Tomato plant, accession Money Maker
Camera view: tilt-top (135 deg); turntable rotation: 90 degrees
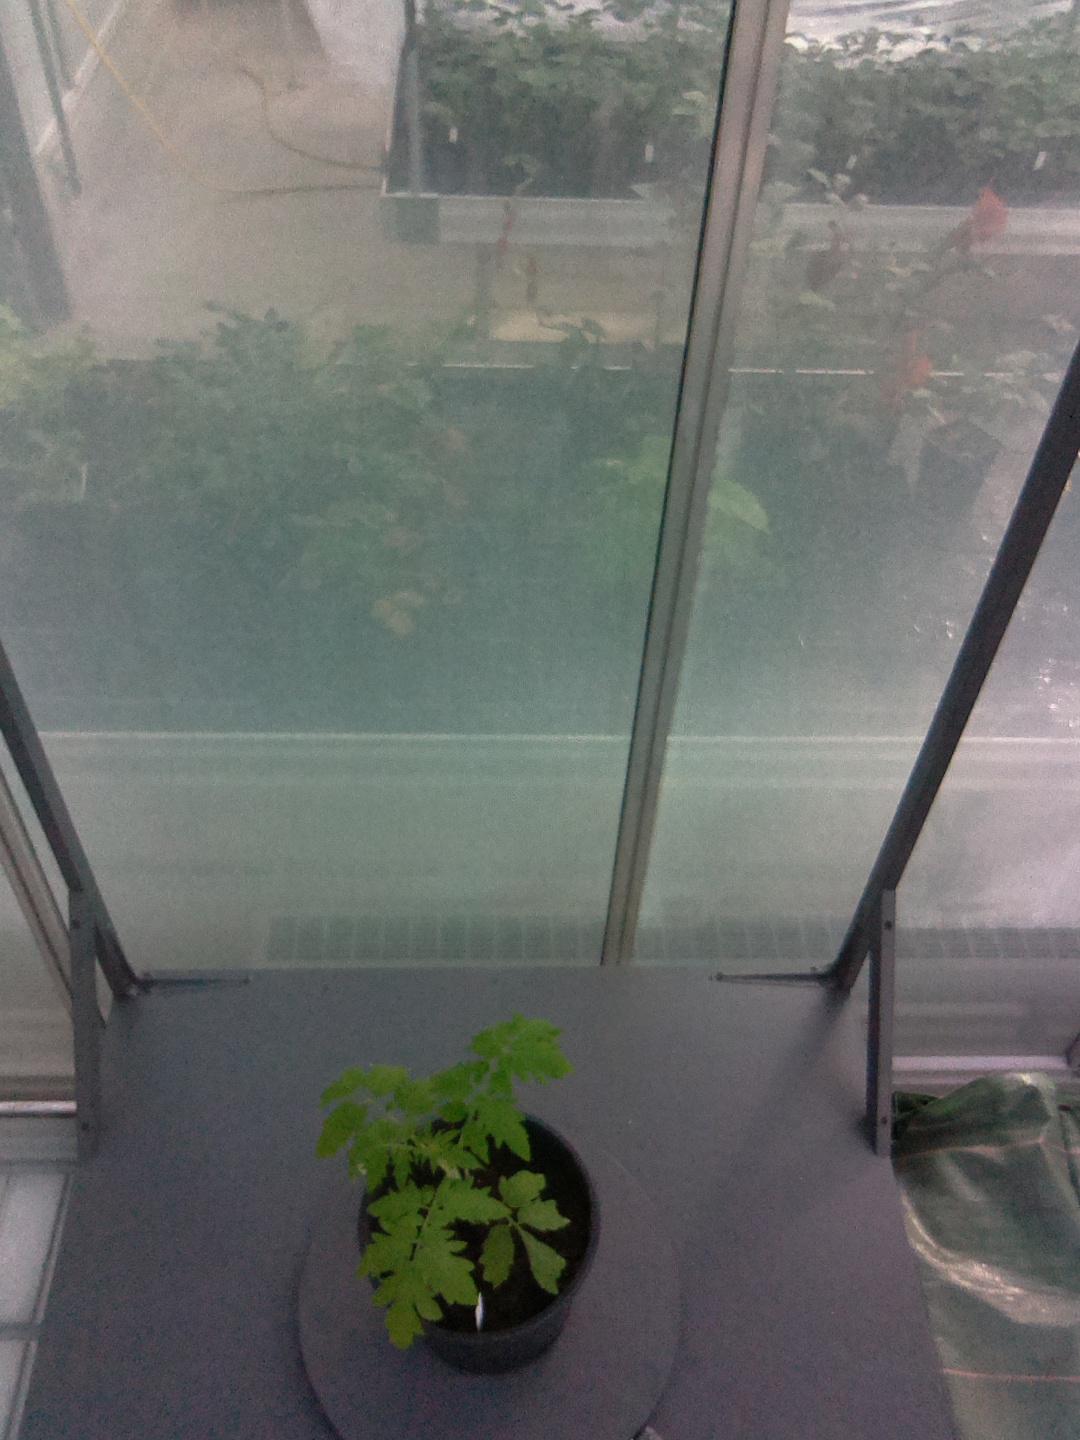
BBCH growth stage 13: 6 of true leaves visible